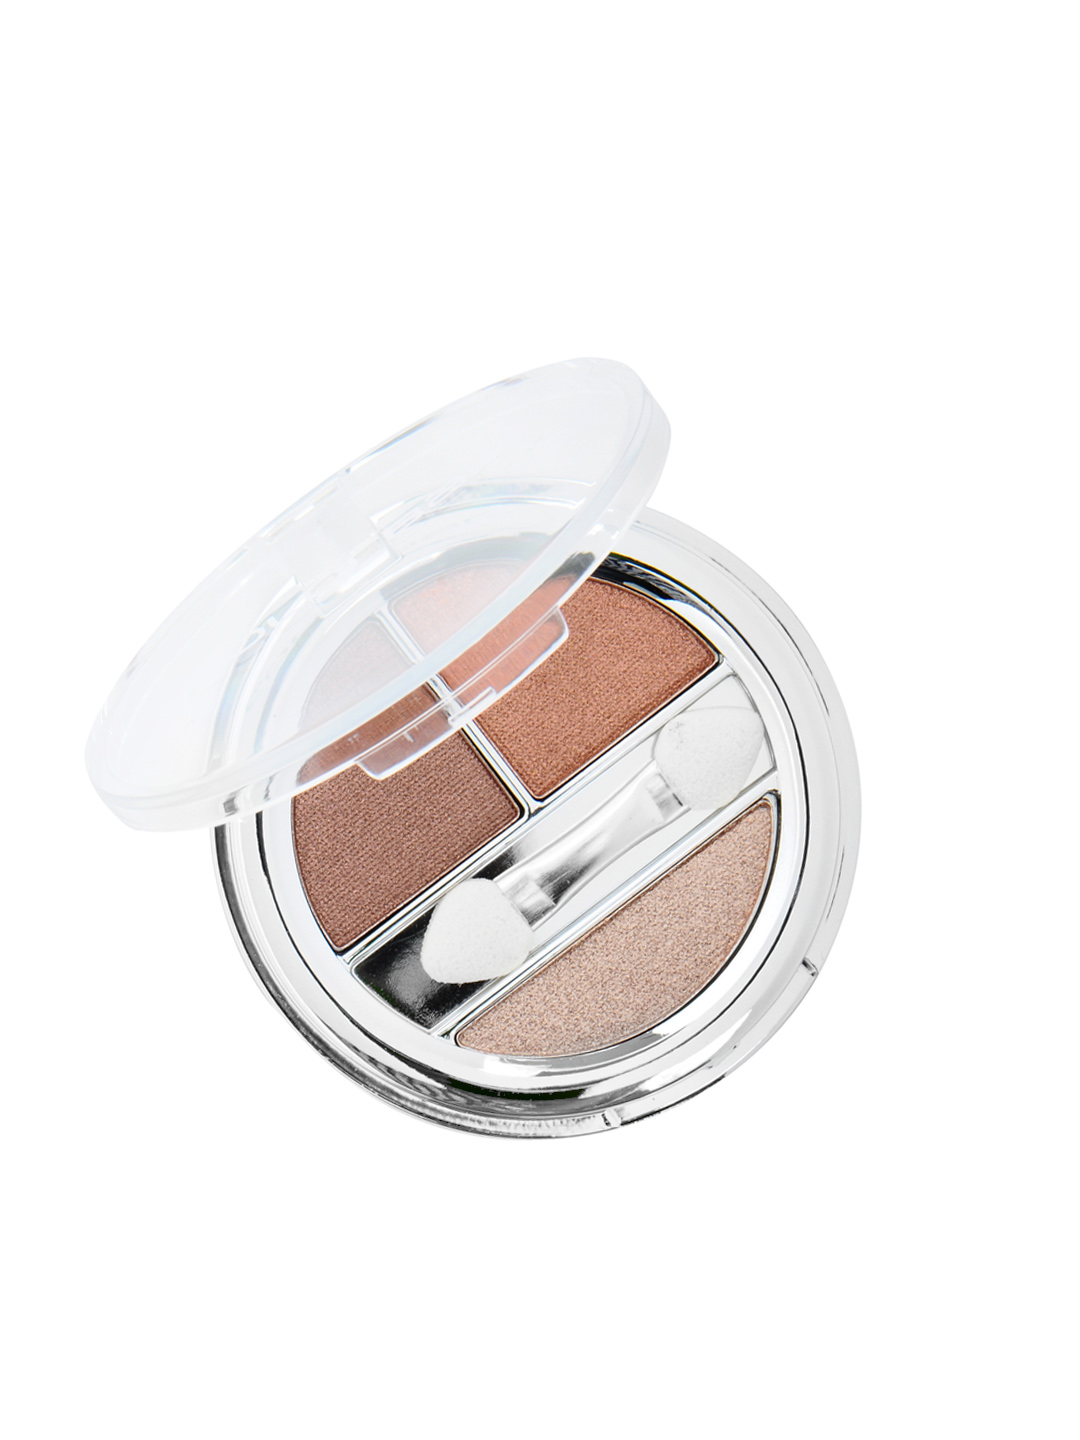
Colorbar Seductively Nude Enchanting Trio Eye Shadow
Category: Personal Care / Makeup / Eyeshadow
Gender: Women
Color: Nude
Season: Spring 2017
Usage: Casual